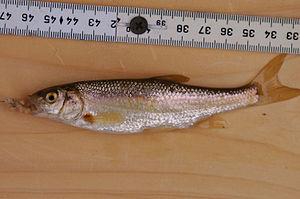
Le Blageon est une espèce de poissons actinoptérygiens du genre Telestes et de la famille des Cyprinidés qui vit dans les eaux douces d'Europe.
Cette liste commentée recense l'ichtyofaune d'eau douce en France métropolitaine. Elle répertorie les espèces de poissons dulçaquicoles français actuels et celles qui ont été récemment classifiées comme éteintes. Comme ici n'est référencé que la France métropolitaine, cette liste ne comptabilise pas les animaux présents dans les territoires de la France d'outre-mer, qui sont des régions disséminées un peu partout dans le monde.